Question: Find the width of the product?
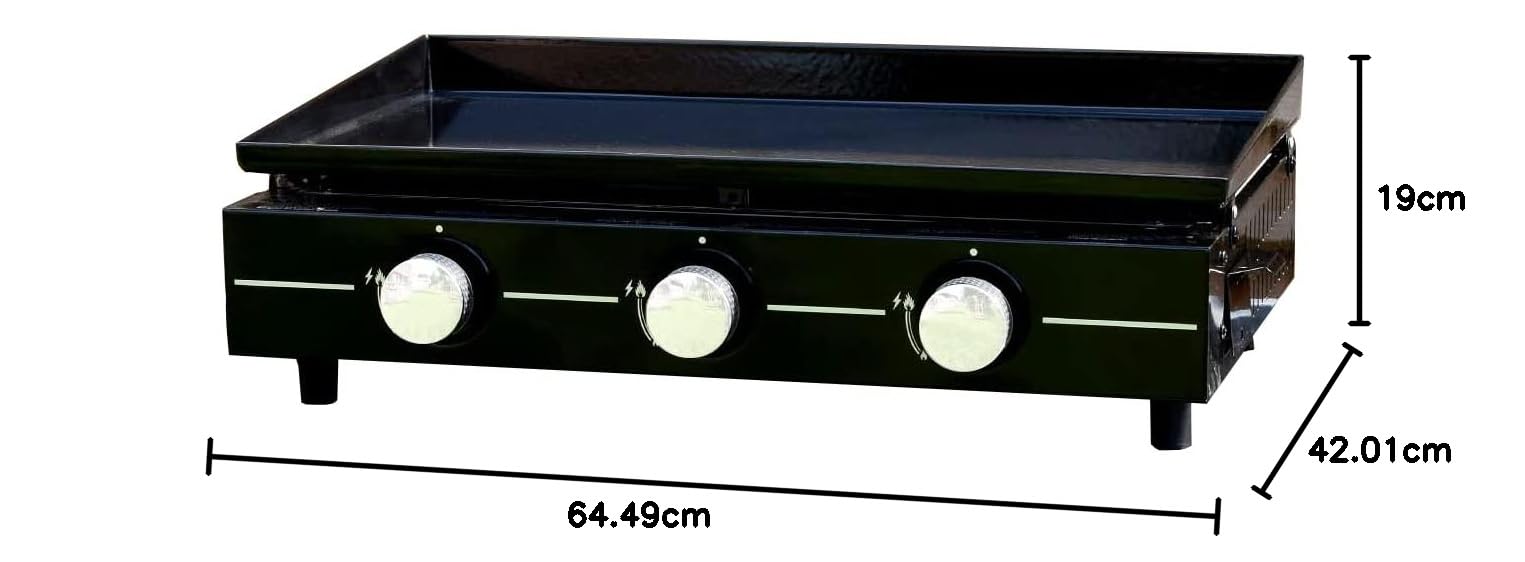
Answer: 64.49 centimetre